Mavallipura

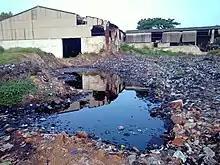
Disused landfill with black leachate (2019)

The village of Mavallipura had about a population of about 4500 with many involved in livestock rearing, grazing sheep, goat and cattle on the common grazing lands. Mavallipura was used from around 2003 to dump about four million tonnes of garbage (at about 1000 tonnes a day in that period) to become a large heap 40 m high and spread over several hectares. In the early years, the BBMP paid and signed a contract with a local farmer to dump garbage on his site, and it was discovered later that the land on which they dumped actually belonged to the Karnataka Forest Department. A larger plot of former grazing land was later leased out to a company called Ramky. The landfill was then operated by Ramky and garbage came from the Bangalore metropolitan authority or BBMP (Bruhat Bengaluru Mahanagara Palike). The company was set up in a position to handle 500 tons per day but even in the early days the inputs were as much as 1000 tons/day and rose to an estimated 3600 tons/day in 2015. In 2017, the garbage production of the city rose 4500 ton per day. The site was not identified by any administrative body based on public discussions and it was within the catchment of the Arkavathy river which flows into Kaveri which in turn supplies drinking water to the city of Bangalore. The toxic leachate from the unlined landfill site polluted the local lake and groundwater, resulting in deaths of villagers by kidney failure, cancer, and a range of illnesses. Burning of the garbage produced toxic fumes and flies were a major nuisance. The local population included many dalits and their voices were unheard. The open garbage attracted large scavenging birds like black kites resulted in a birdhit that caused the death of a pilot and posed a constant risk to Indian Air Force aircraft landing at the Yelahanka airbase. Livestock morbidity was high and after numerous complaints, the Karnataka Pollution Control Board took notice in 2012 and passed an order to stop the dumping. This resulted in garbage accumulation within the city of Bangalore and a crisis was recognized in 2014. However the dumping continued and in August 2015, a protester from the village, which had decided to blockade the garbage trucks, died of shock after facing police. The site operations were shut down only after being visited by a group of judges. One of the results of the case was that Bangalore became the first Indian metro to establish a solid waste management plan.